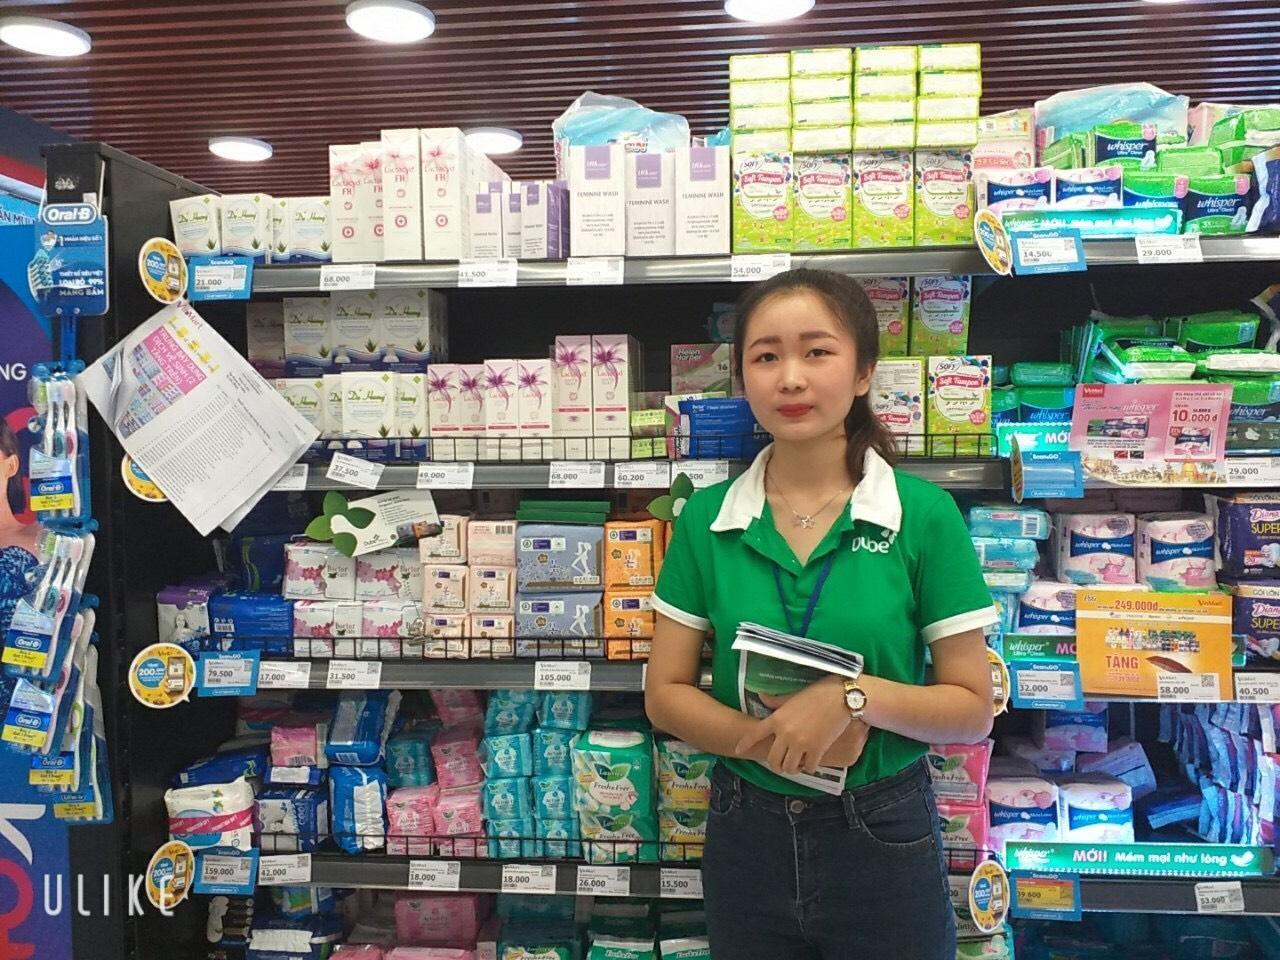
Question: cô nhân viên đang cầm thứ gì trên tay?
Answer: cô ấy cầm một sấp giấy